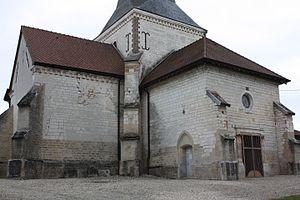
Montsuzain, l'église vue du Nord-Ouest
Montsuzain est une commune française, située dans le département de l'Aube en région Grand Est.